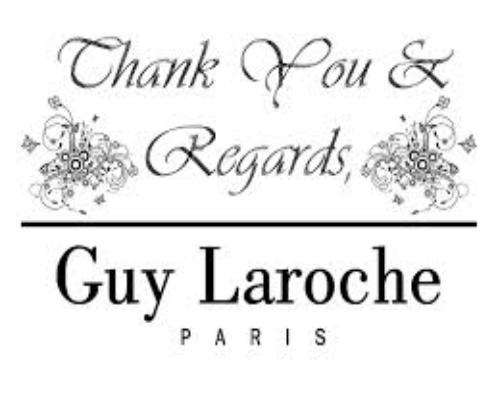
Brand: Guy Laroche
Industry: Clothes